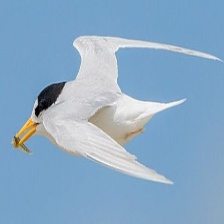
Species: FAIRY TERN
Scientific name: STERNULA NEREIS